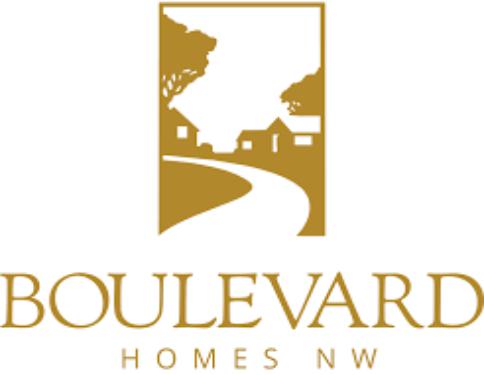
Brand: Boulevard
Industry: Necessities